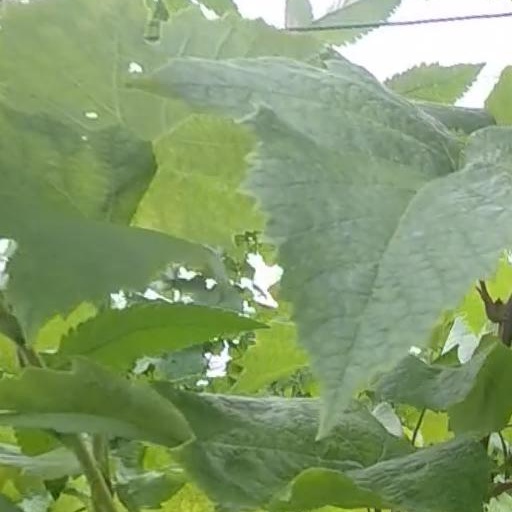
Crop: grape